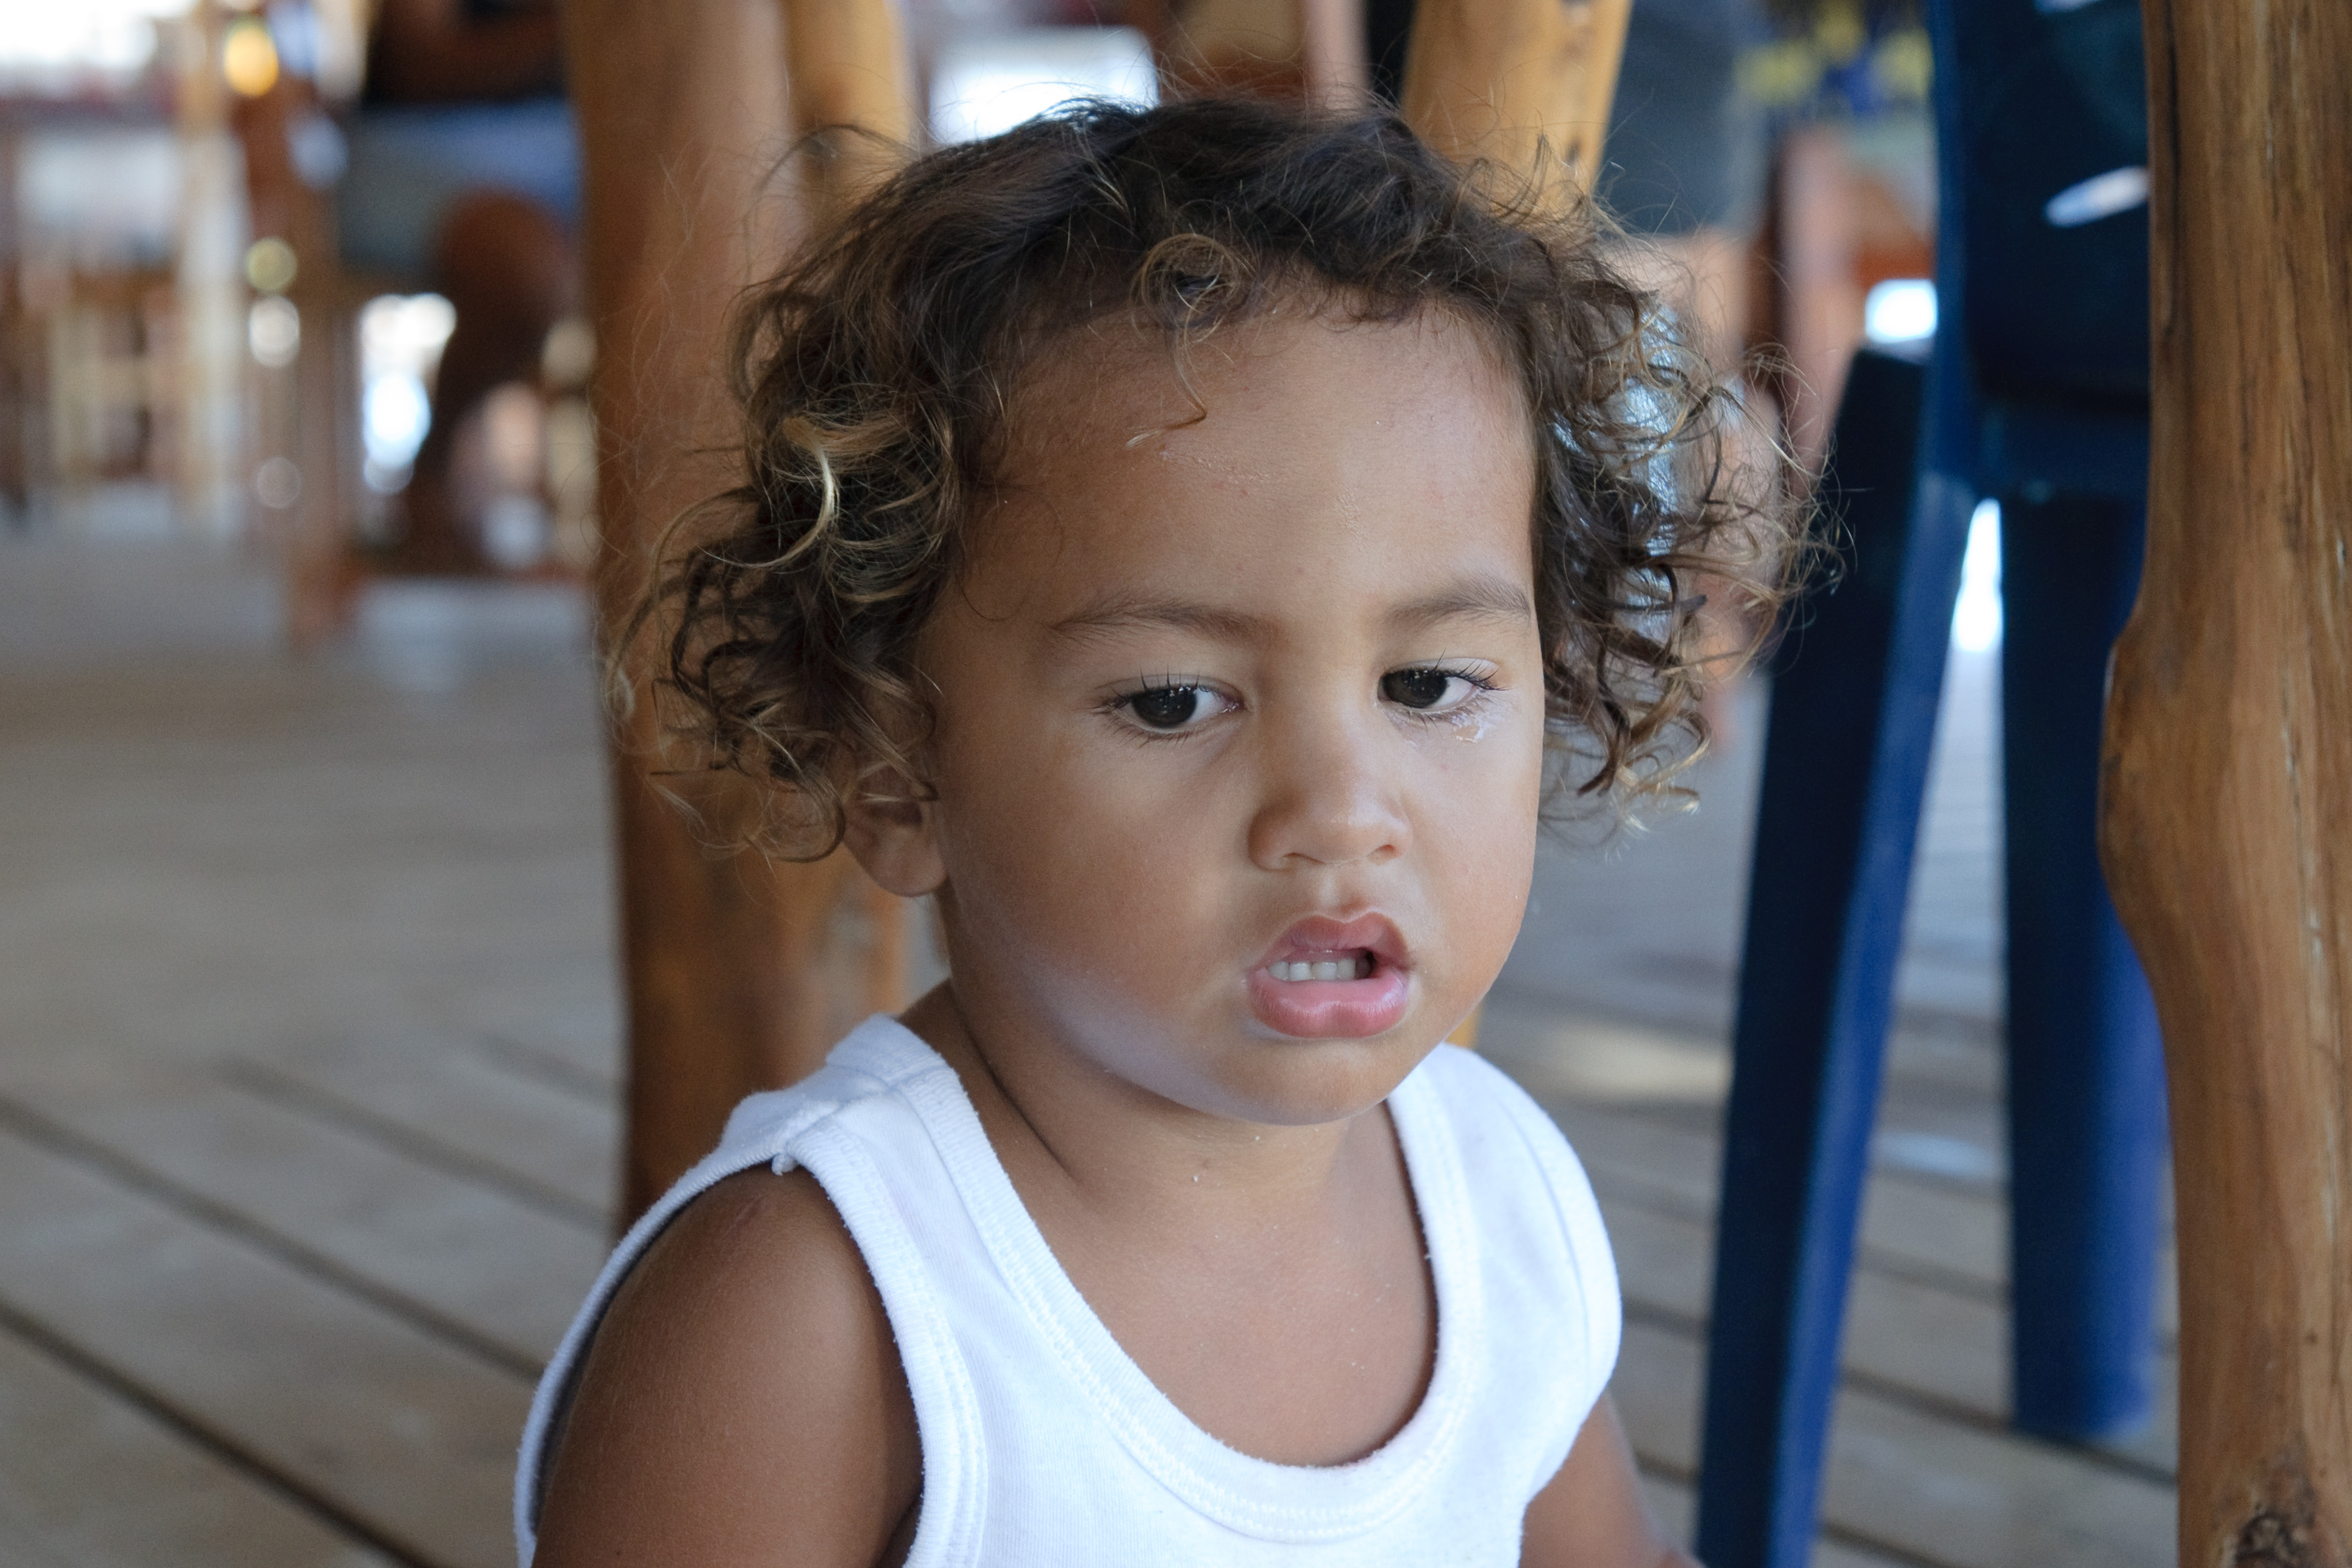
person, people, girl, male, portrait, spring, child, nikon, facial expression, smile, infant, toddler, head, skin, beauty, d300, polinesia, portrait photography